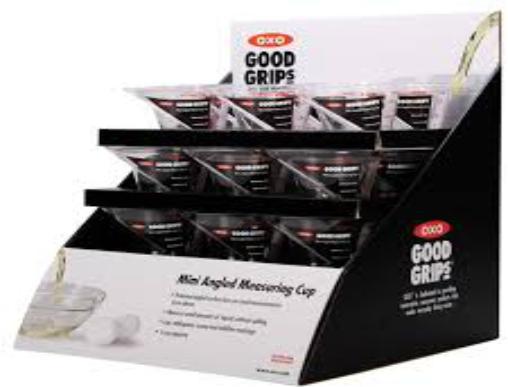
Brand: good grips
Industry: Necessities